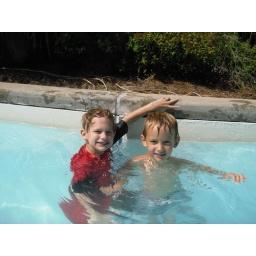
The boys swimming in the Lazy River.